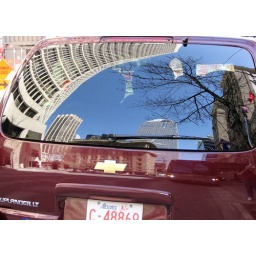
Reflected in car window and clean body.